Ghost Cat

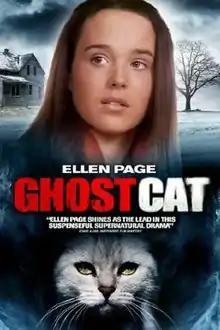
DVD cover

Ghost Cat (also known as Mrs. Ashboro's Cat and The Cat That Came Back) is a 2003 Canadian supernatural drama television film starring Elliot Page and Nigel Bennett. It was directed by Don McBrearty and written by Larry Ketron. The film is based on the novel by Beverly Butler. The film is rated PG for "mild thematic elements and some peril".